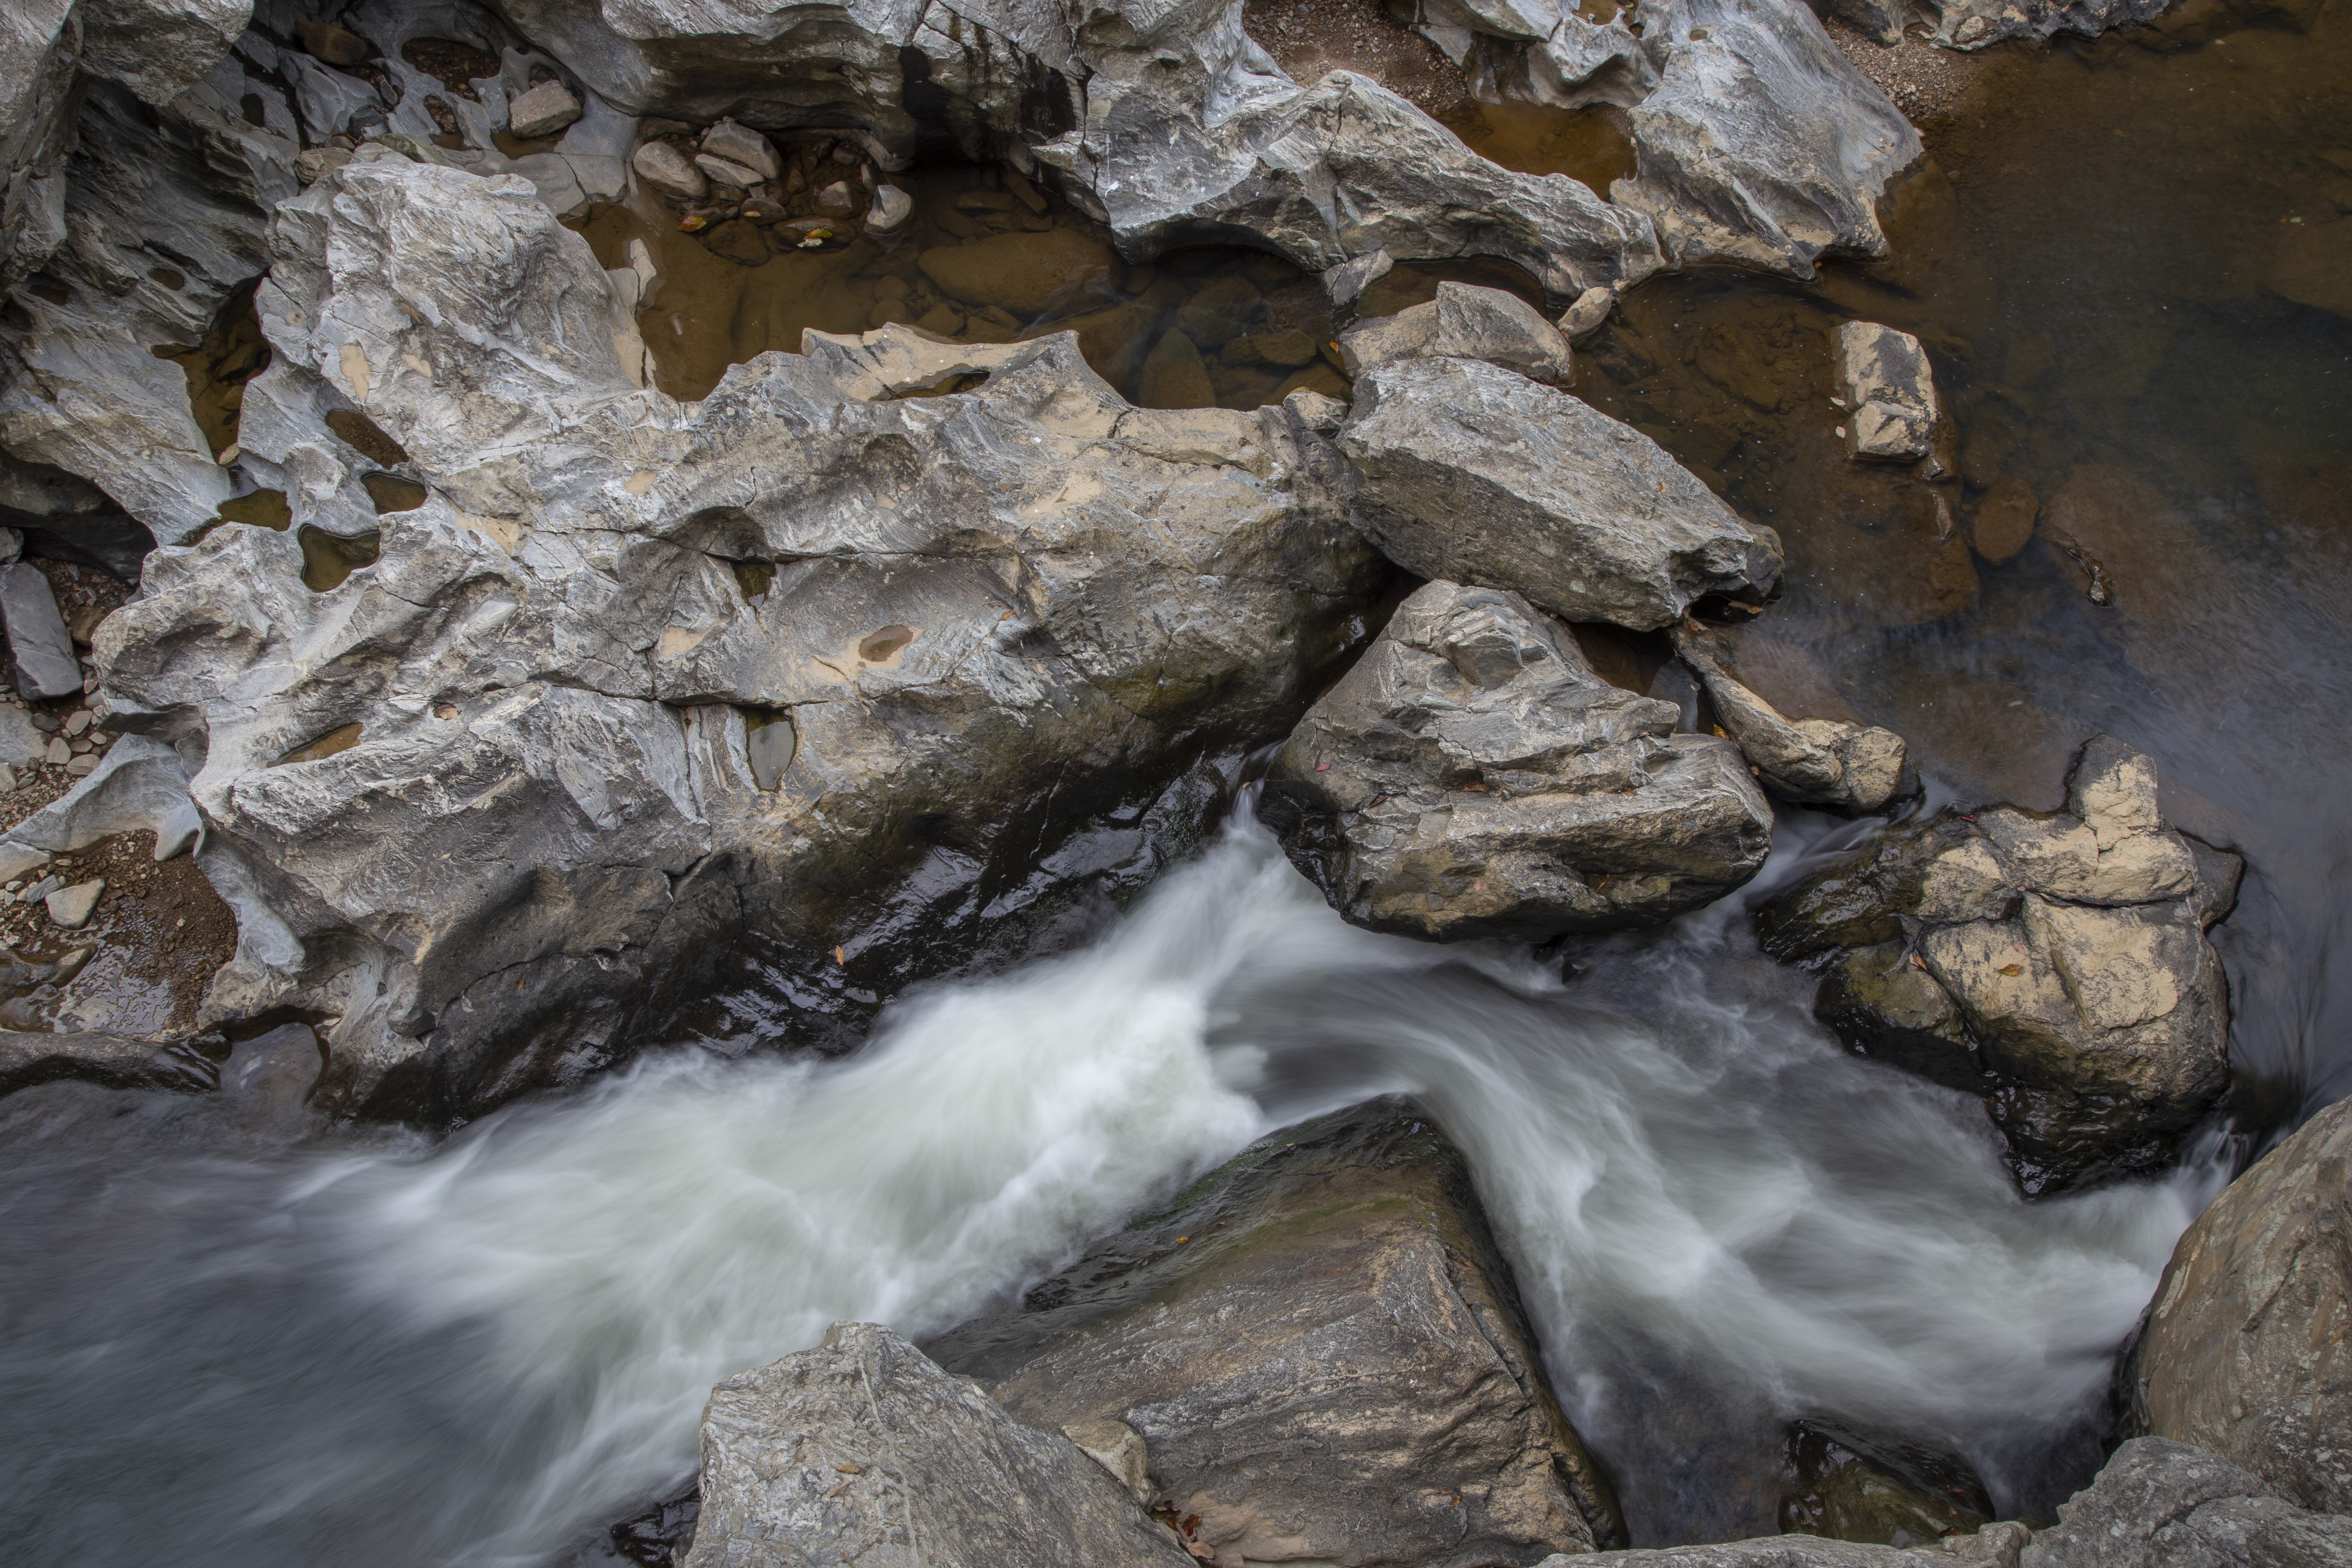
water, nature, rock, rocks, waterfall, waterfalls, stream, river, watercourse, water resources, rapid, formation, geology, bedrock, geological phenomenon, igneous rock, water feature, landscape, outcrop, national park, state park, spring, boulder